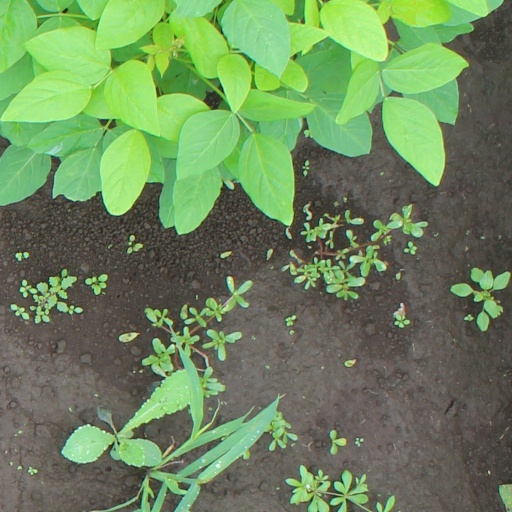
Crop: soybean